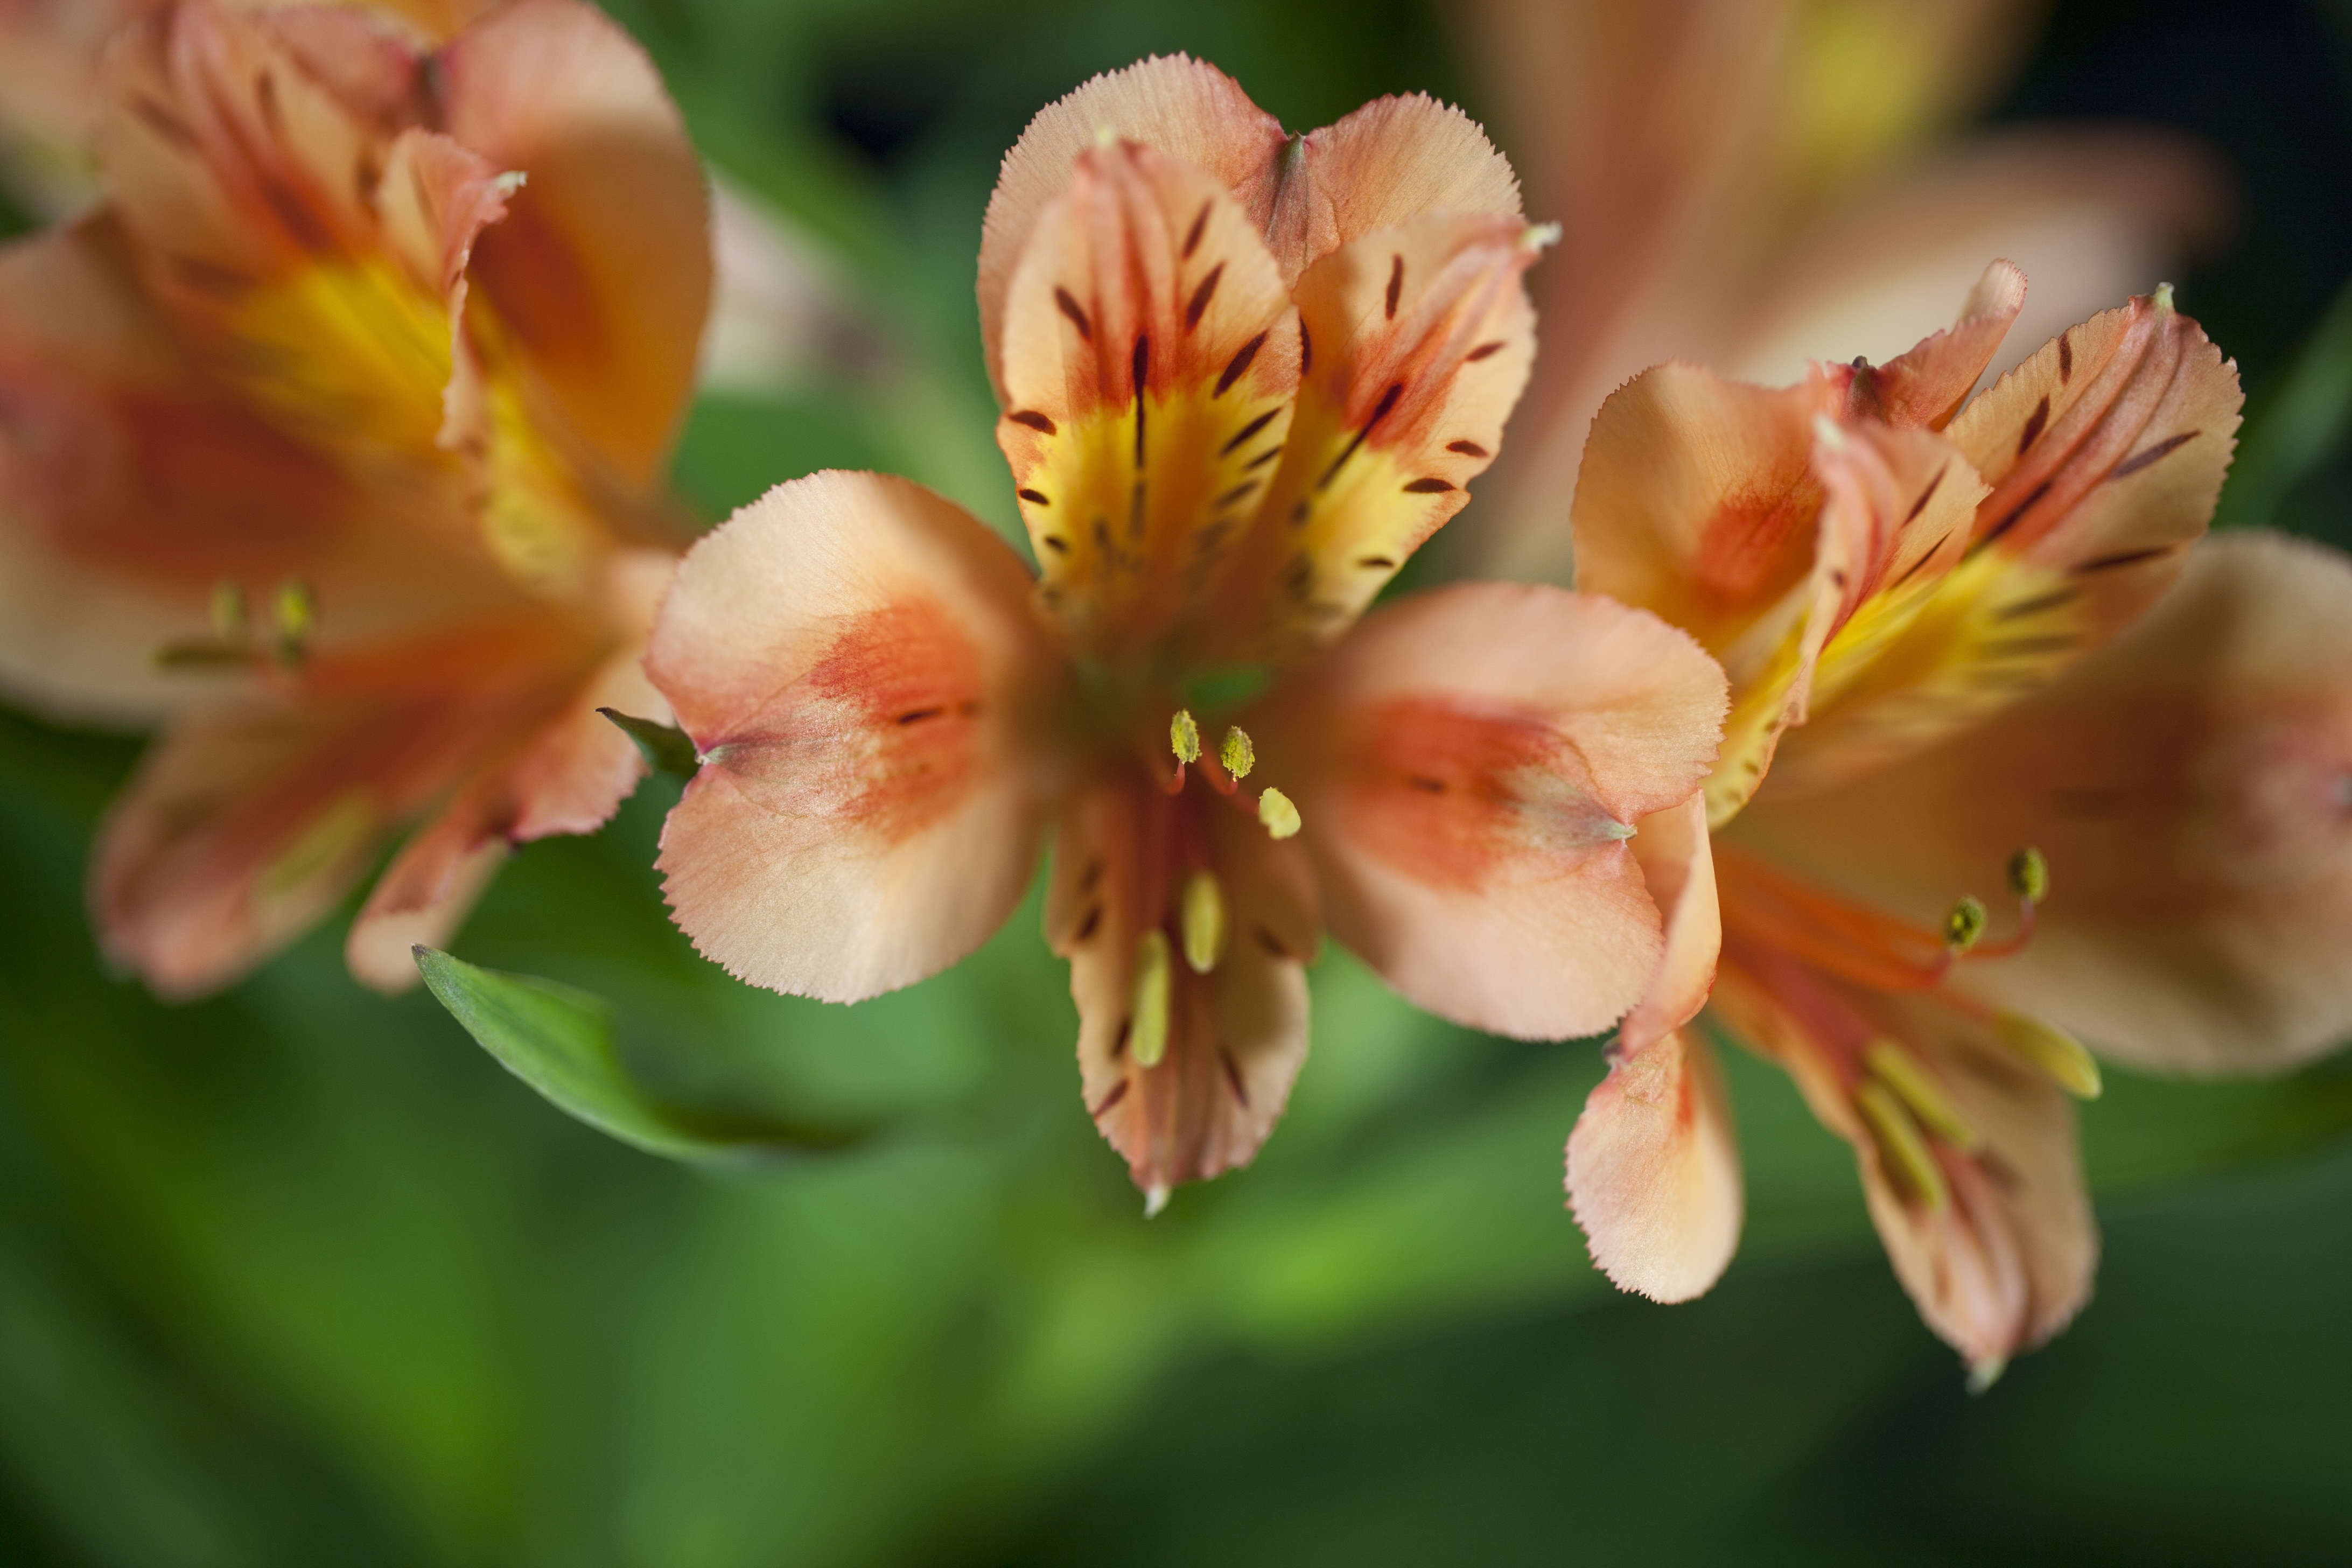
blossom, plant, photography, flower, petal, macro, botany, yellow, flora, wildflower, flowers, close up, petals, shrub, stamen, lily, spring flower, daylily, stigma, macro photography, flowering plant, peruvian lily, land plant, alstroemeriaceae